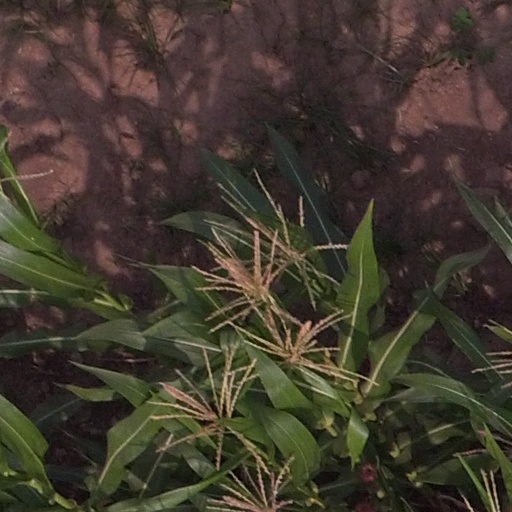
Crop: maize; corn